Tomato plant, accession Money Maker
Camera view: tilt-top (135 deg); turntable rotation: 120 degrees
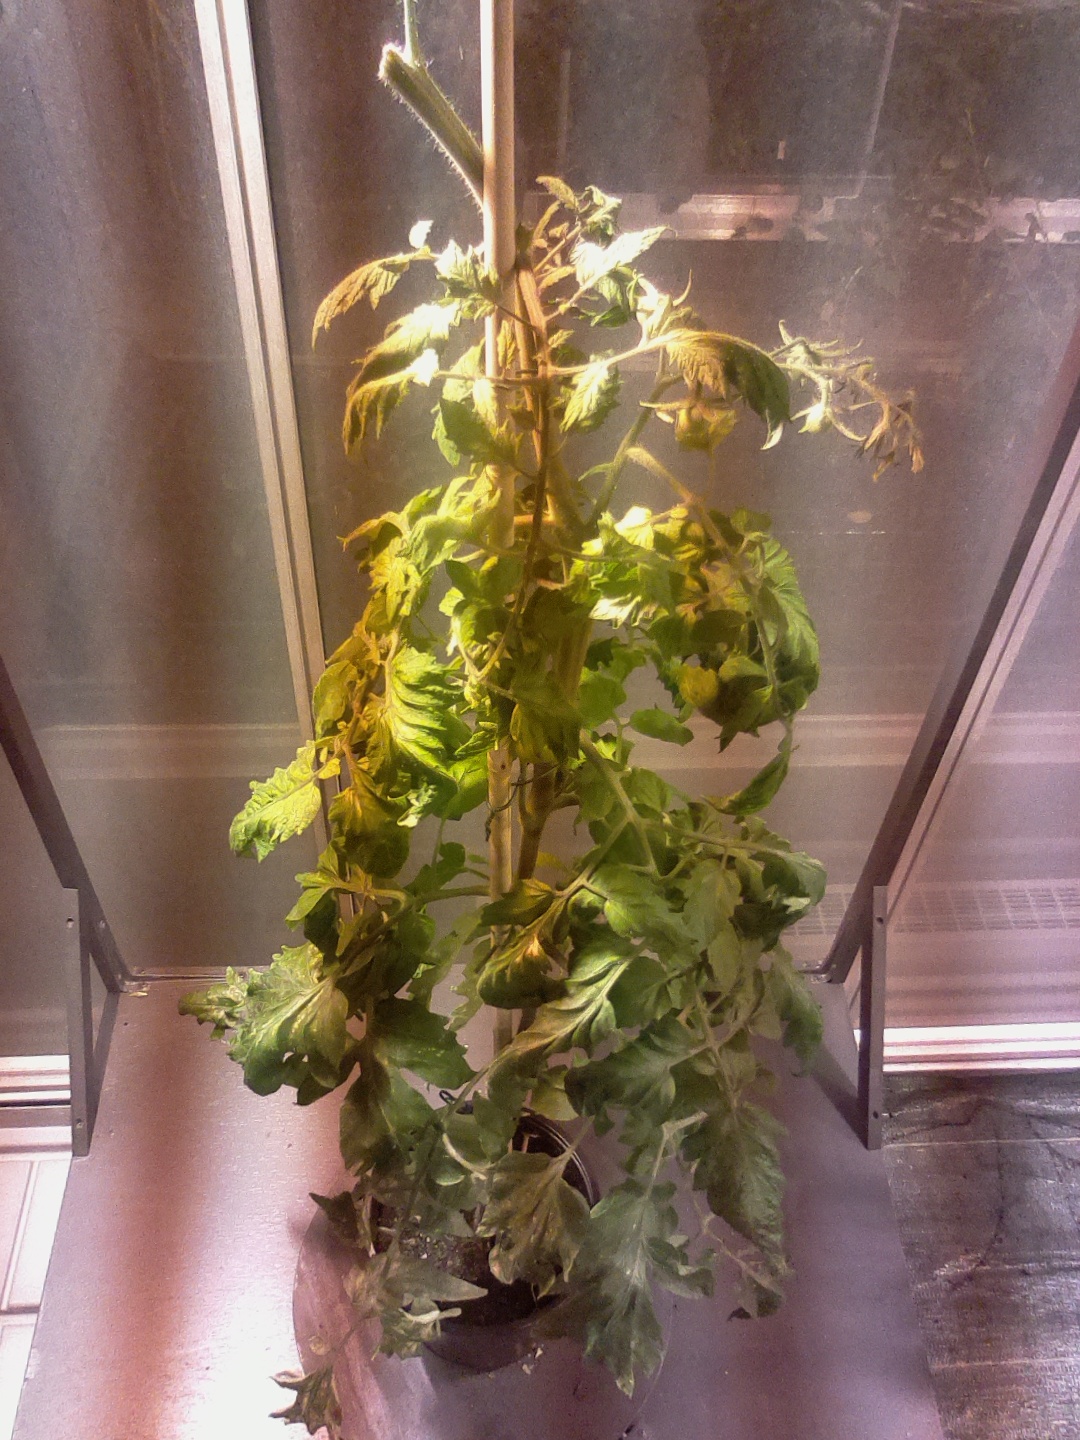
BBCH growth stage 75: 50%-60% of final fruit size